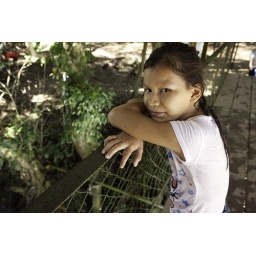
After swimming by the waterfalls, this Honduran girl watches missionaries swim from the bridge.